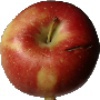
Label: braeburn_apple